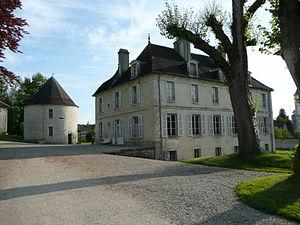
Château de Villars en azois façade nord
Cet article recense les monuments historiques de la Haute-Marne, en France.
Le château de Villars-en-Azois est un château français situé dans la commune de Villars-en-Azois, à 5,6 km de Laferté-sur-Aube et à 18 km de Châteauvillain dans le département de la Haute-Marne ; il date des XVIᵉ et XVIIIᵉ siècles.
Villars-en-Azois est une commune française située dans le département de la Haute-Marne, en région Grand Est.